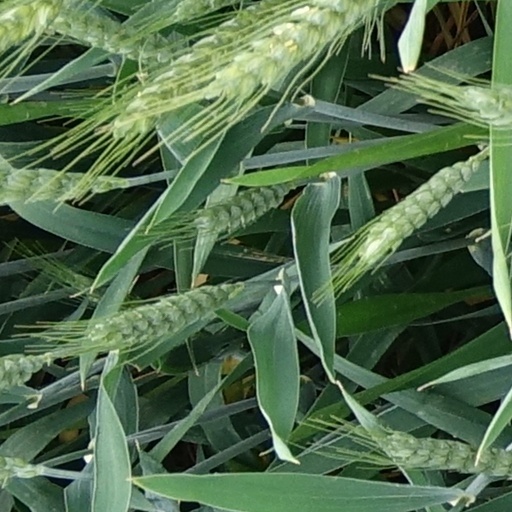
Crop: wheat